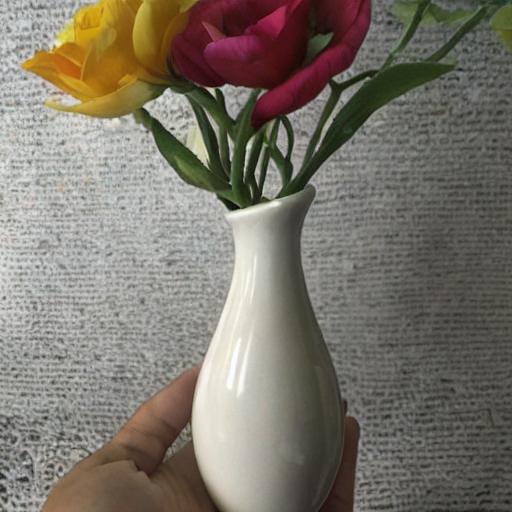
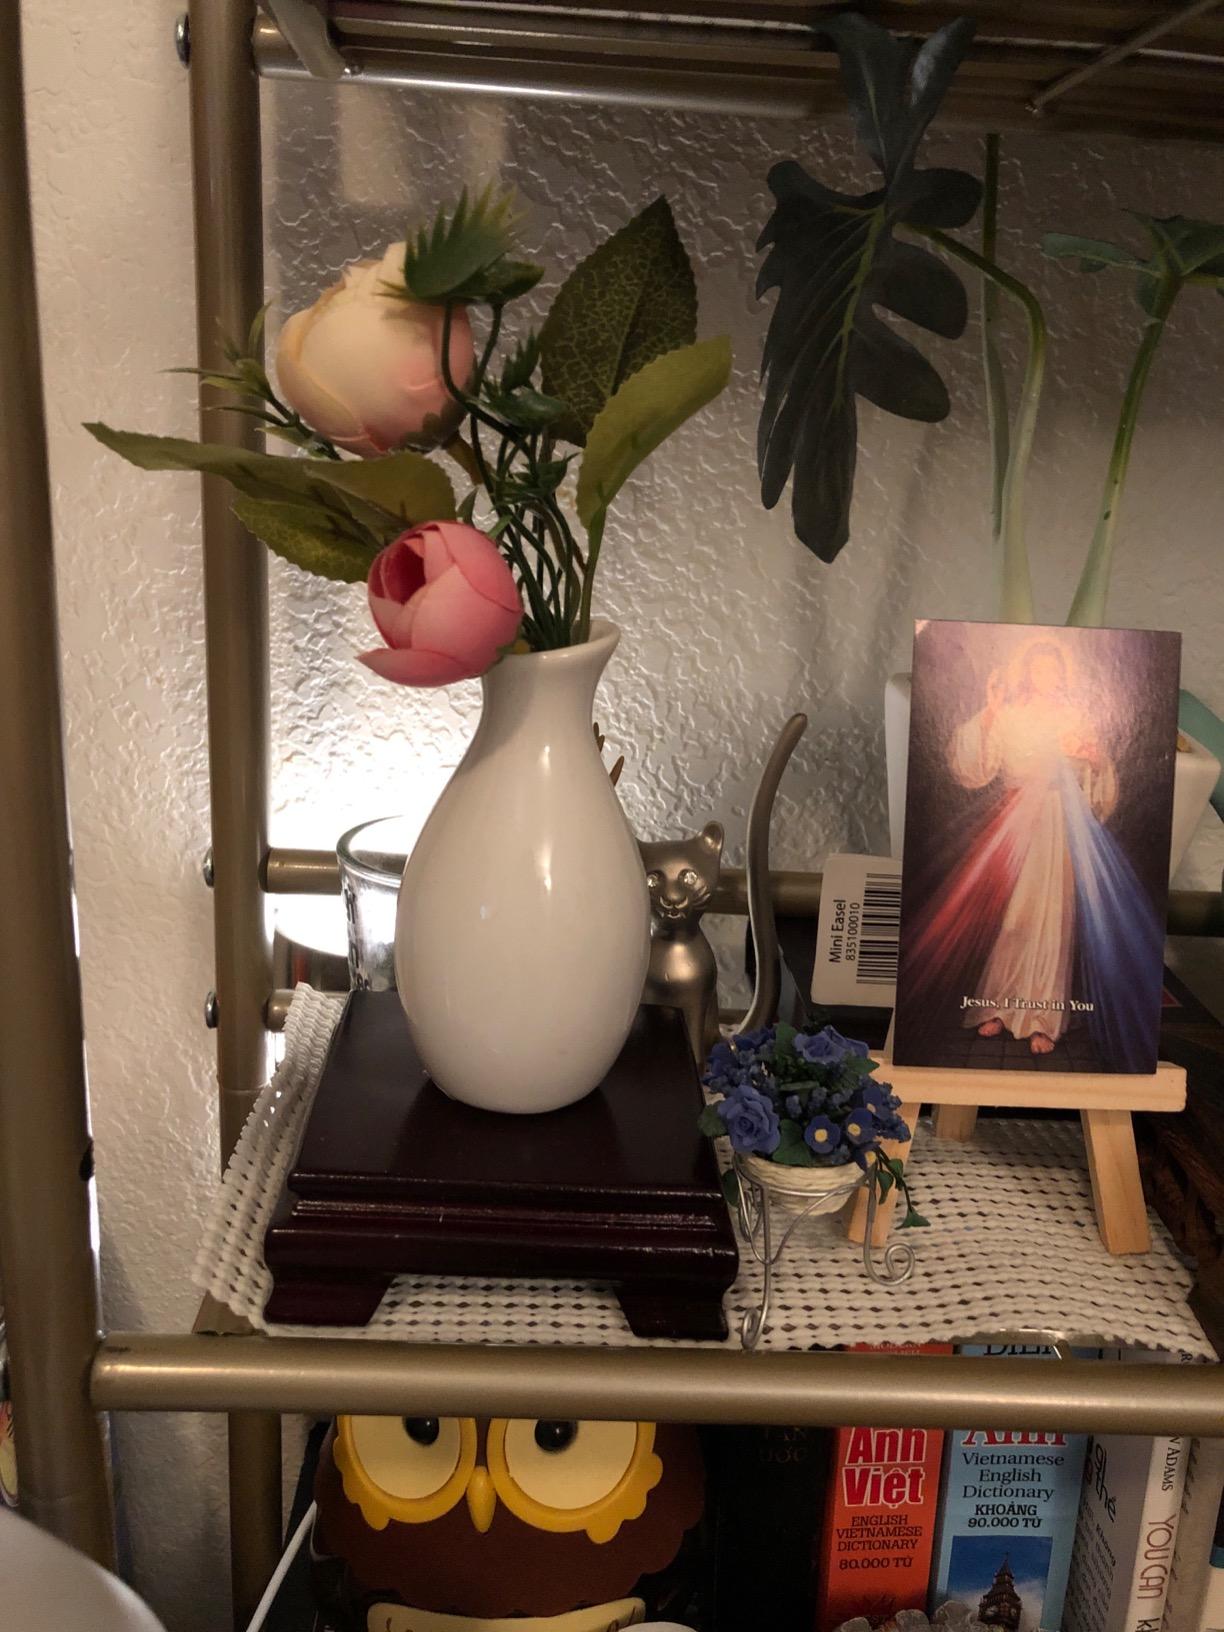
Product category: vase
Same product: no